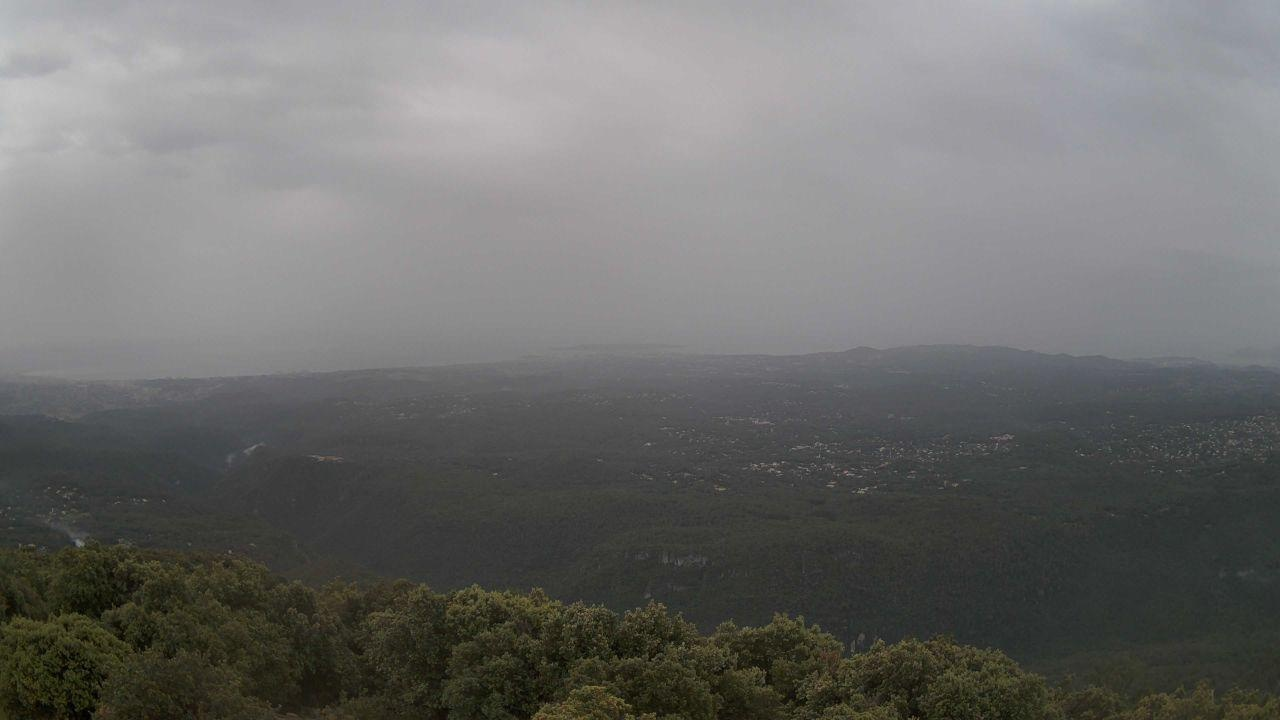
Fire: no
Smoke: yes